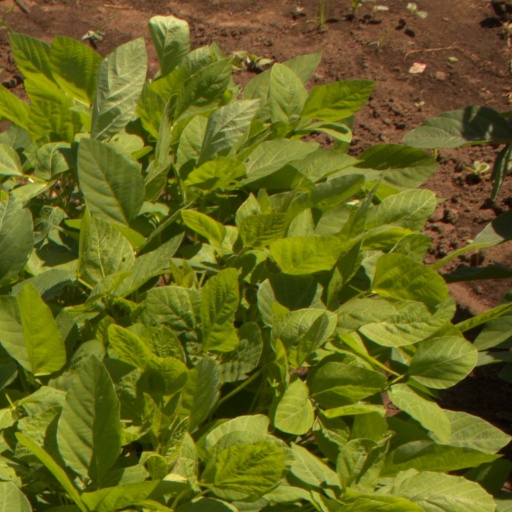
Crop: soybean